Hadith manuscripts

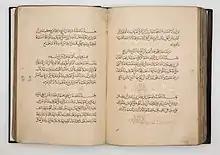
MSS 311

This is a Complete copy of Sahih Bukhari in a single Volume which is preserved in Khalili Collection of Islamic Art from late 14th century to early 15th century CE, probably written in Egypt. It consists of 252 folios (30.5 by 21cm) written in ink, gold and opaque watercolour in naskh script.